Reelin

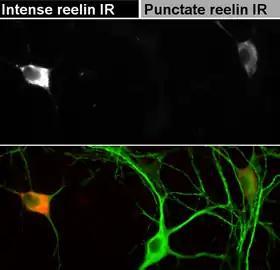
Top: Representative image of somatic reelin immunoreactivities found in 12-day-in-vitro hippocampal neurons. Bottom: reelin immunofluorescence (red) overlaid with MAP2 counterstain (green). A fragment of an from Campo et al., 2009.

Reelin takes part in the developmental change of NMDA receptor configuration, increasing mobility of NR2B-containing receptors and thus decreasing the time they spend at the synapse. It has been hypothesized that this may be a part of the mechanism behind the "NR2B-NR2A switch" that is observed in the brain during its postnatal development. Ongoing reelin secretion by GABAergic hippocampal neurons is necessary to keep NR2B-containing NMDA receptors at a low level.